Fanny Price

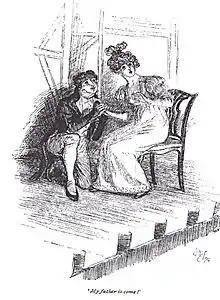

Some commentators see an allusion to the judgement parables of the Gospels as the young people entertain themselves during Sir Thomas's absence. In the parables, the Day of Judgement comes when least expected so hearers are warned to be obedient, faithful and alert, always ready for the master's return. On what turns out to be the final rehearsal, the door of the room is thrown open, and Julia, with face aghast, exclaims, “My father is come!". For the first readers, this cliff-hanger marks the end of volume one. The story resumes with consternation, each person feeling it "most unwelcome, most ill-timed, most appalling". Every heart is sinking under some degree of self-condemnation or undefined alarm, “What will become of us? What is to be done now?” '... and terrible to every ear were the corroborating sounds of opening doors and passing footsteps.' For half a minute, there is complete silence. Julia, the first to speak, declares self-righteously, “I need not be afraid of appearing before him.” Fanny herself is full of fear, though Edmund later informs Sir Thomas, "All of us have been more or less to blame, except Fanny." Sir Thomas greets his family warmly. When he finally learns of their activity he is upset, puts an end to the play, but deals with them gently.